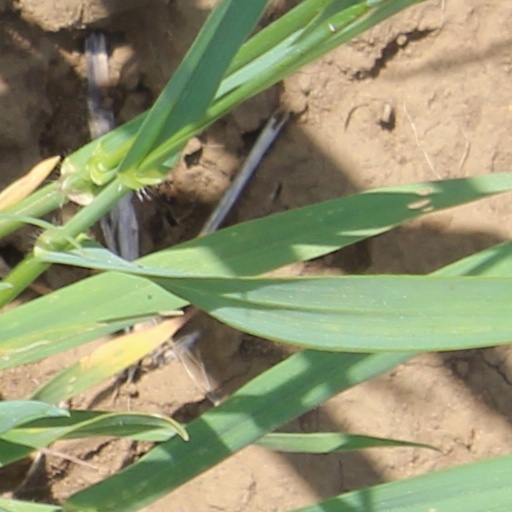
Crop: wheat